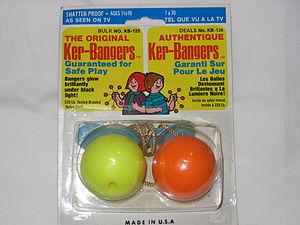
Le tac-tac est un jouet qui a connu une mode éphémère au début des années 1970.